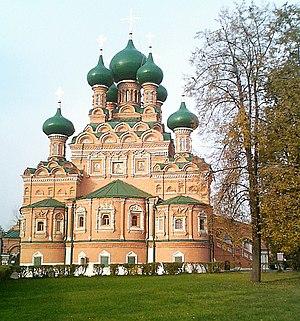
L'église de la Sainte-Trinité d'Ostankino est un monument religieux typique de l'ancienne architecture russe et un bel exemple de développement du style ouzorotché à Moscou. Il date de la fin du XVIIᵉ siècle et ses façades sont entièrement décorées dans le style de cette époque. Actuellement c'est une église orthodoxe de l'éparchie de Moscou au sein de l'Église orthodoxe russe. Elle fait partie du complexe de monuments du musée-réserve d'Ostankino et est située à la rue Ostankinskaïa, 7. Le bâtiment est classé comme site du patrimoine culturel russe d'importance fédérale.